Thirty Meter Telescope

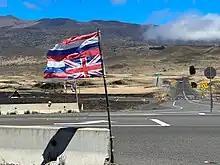
Inverted flag being flown next to Mauna Kea access road as a sign of protest, September 2023

In 2008, the TMT corporation selected two semi-finalists for further study, Mauna Kea and Cerro Amazones. In July 2009, Mauna Kea was selected. Once TMT selected Mauna Kea, the project began a regulatory and community process for approval. Mauna Kea is ranked as one of the best sites on Earth for telescope viewing and is home to 13 other telescopes built at the summit of the mountain, within the Mauna Kea Observatories grounds. Telescopes generate money for the big island, with millions of dollars in jobs and subsidies gained by the state. The TMT would be one of the most expensive telescopes ever created.